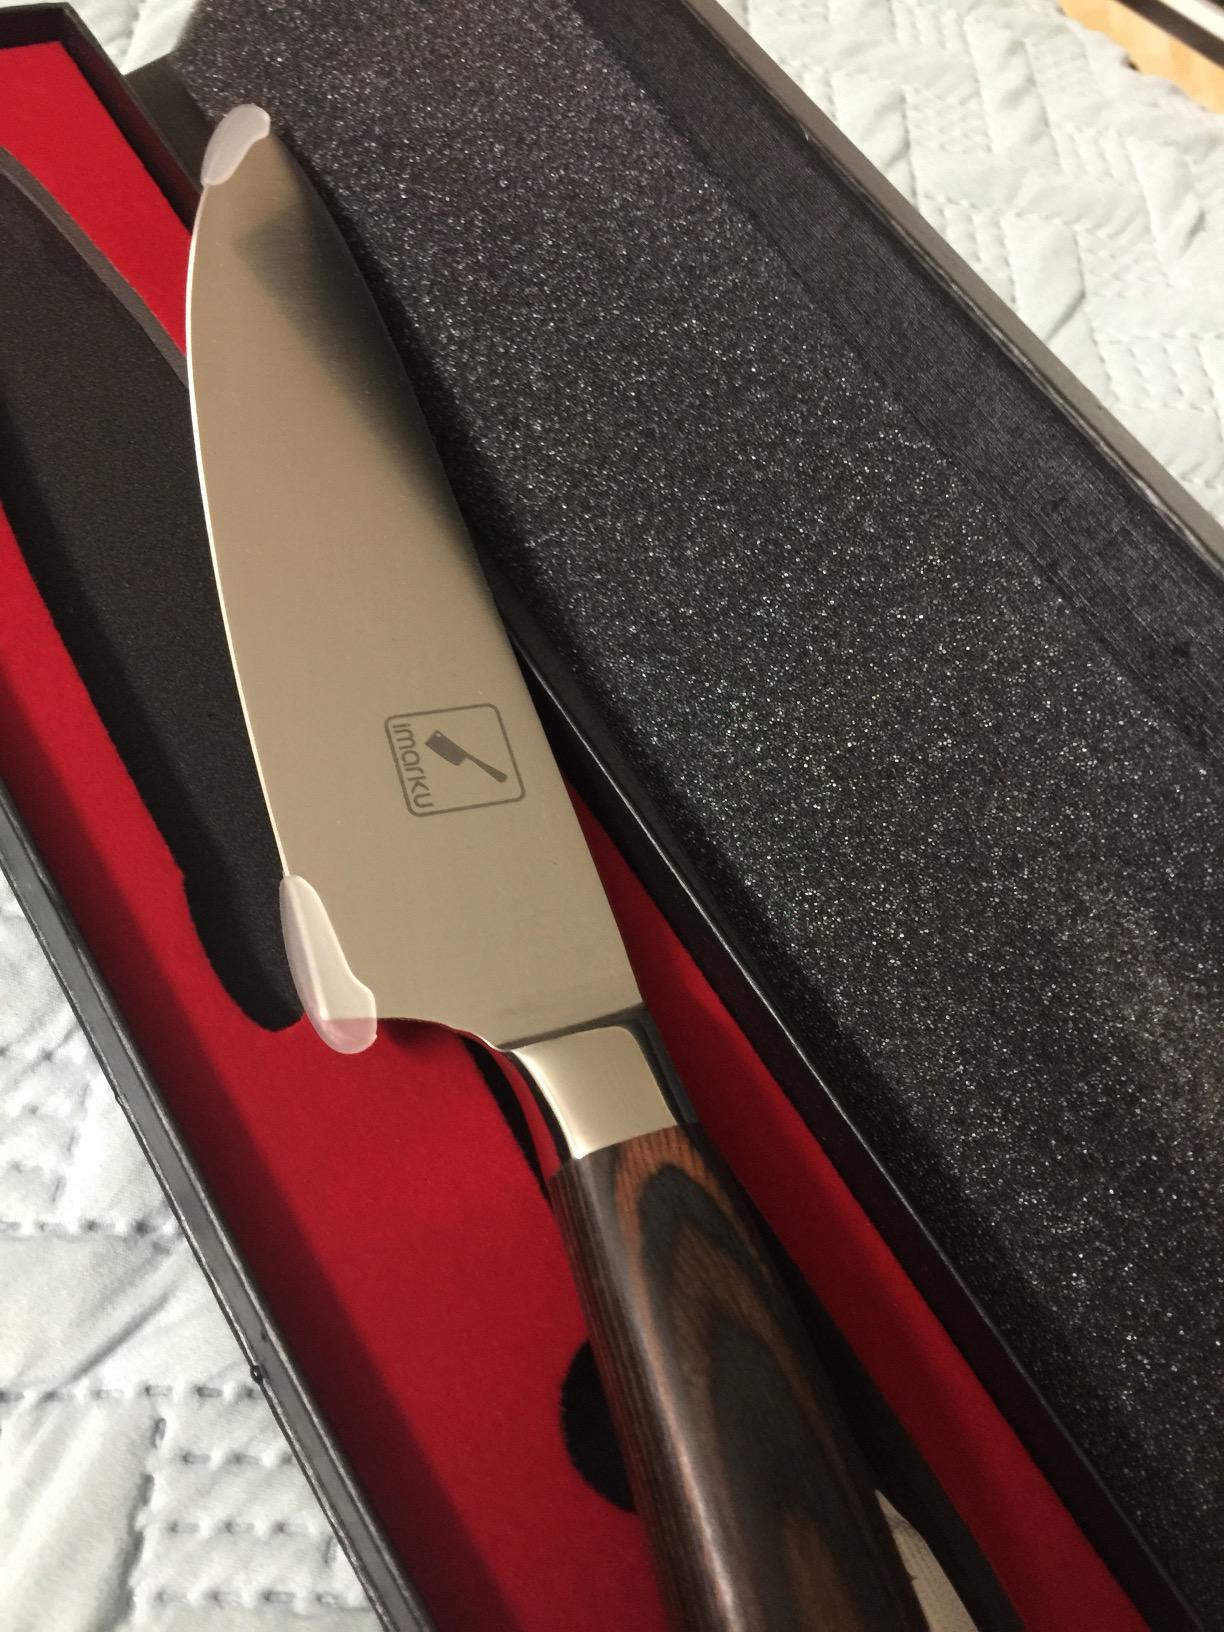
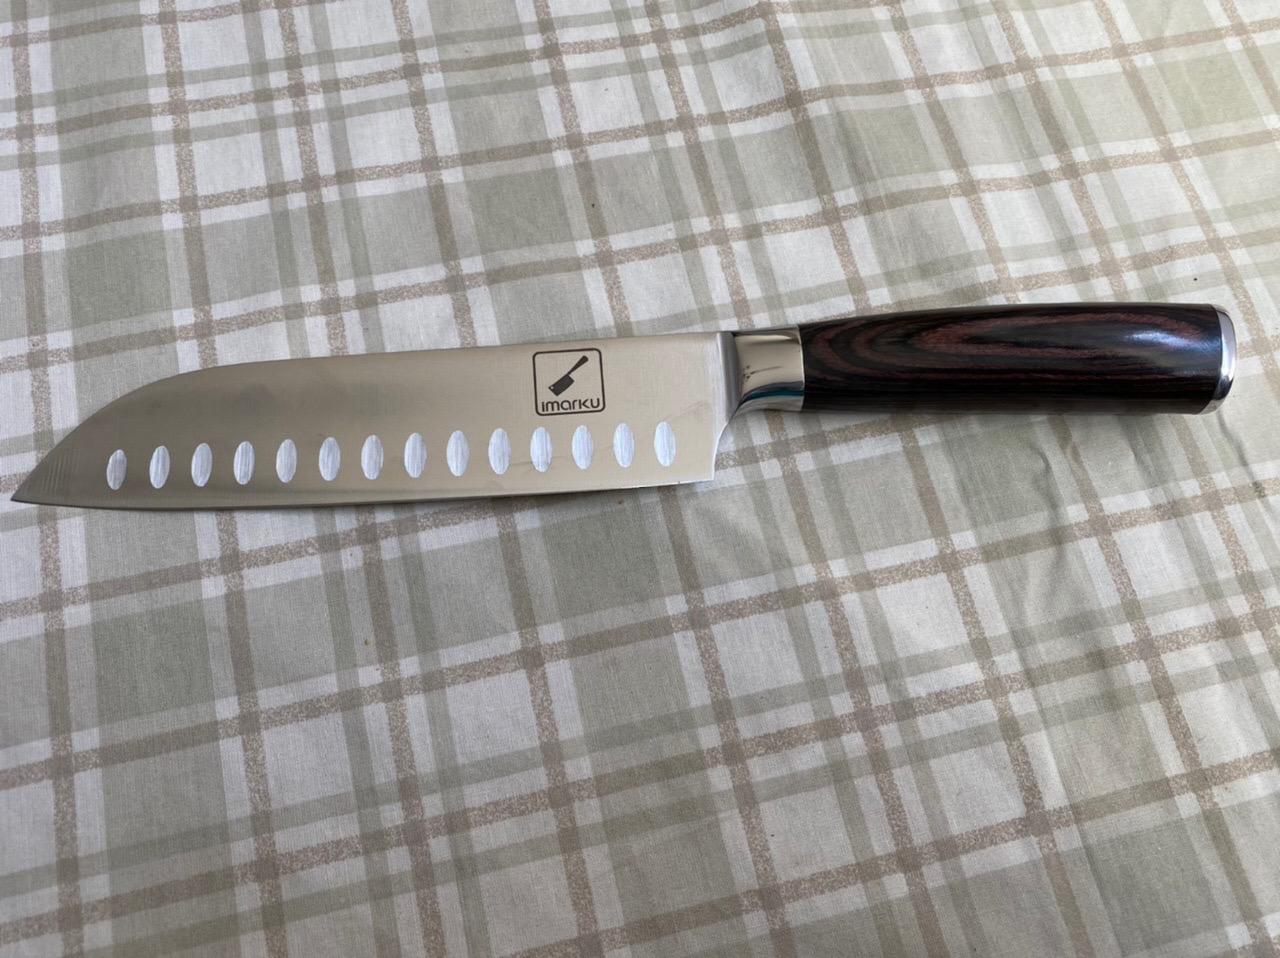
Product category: items_knife
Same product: no